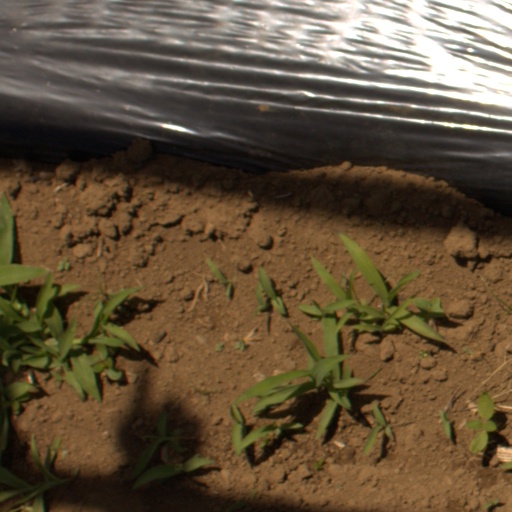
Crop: Jerusalem artichoke